The Good Samaritan (Agents of S.H.I.E.L.D.)

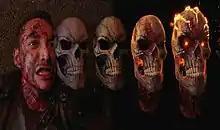
A progression of the visual effects required to show Reyes' Ghost Rider transformation, created by FuseFX

Luna said that the episode was the most challenging of the show for him to make, with the production involving "nightshoots, stunts, driving, blood and squibs". To create the car crash that leads to Reyes becoming Ghost Rider, FuseFX created a CG double of the car to flip, with a lookalike car also used to drag along the ground. A digital double of Luna was created to show him come flying out of the car, which was merged with footage of Luna hanging from wires. FuseFX also created Reyes' transformations into and from Ghost Rider, CoSAFX handled the energy blasts in the episode, and Pixomondo created the visual of carbon ore materializing.